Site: brandenburg
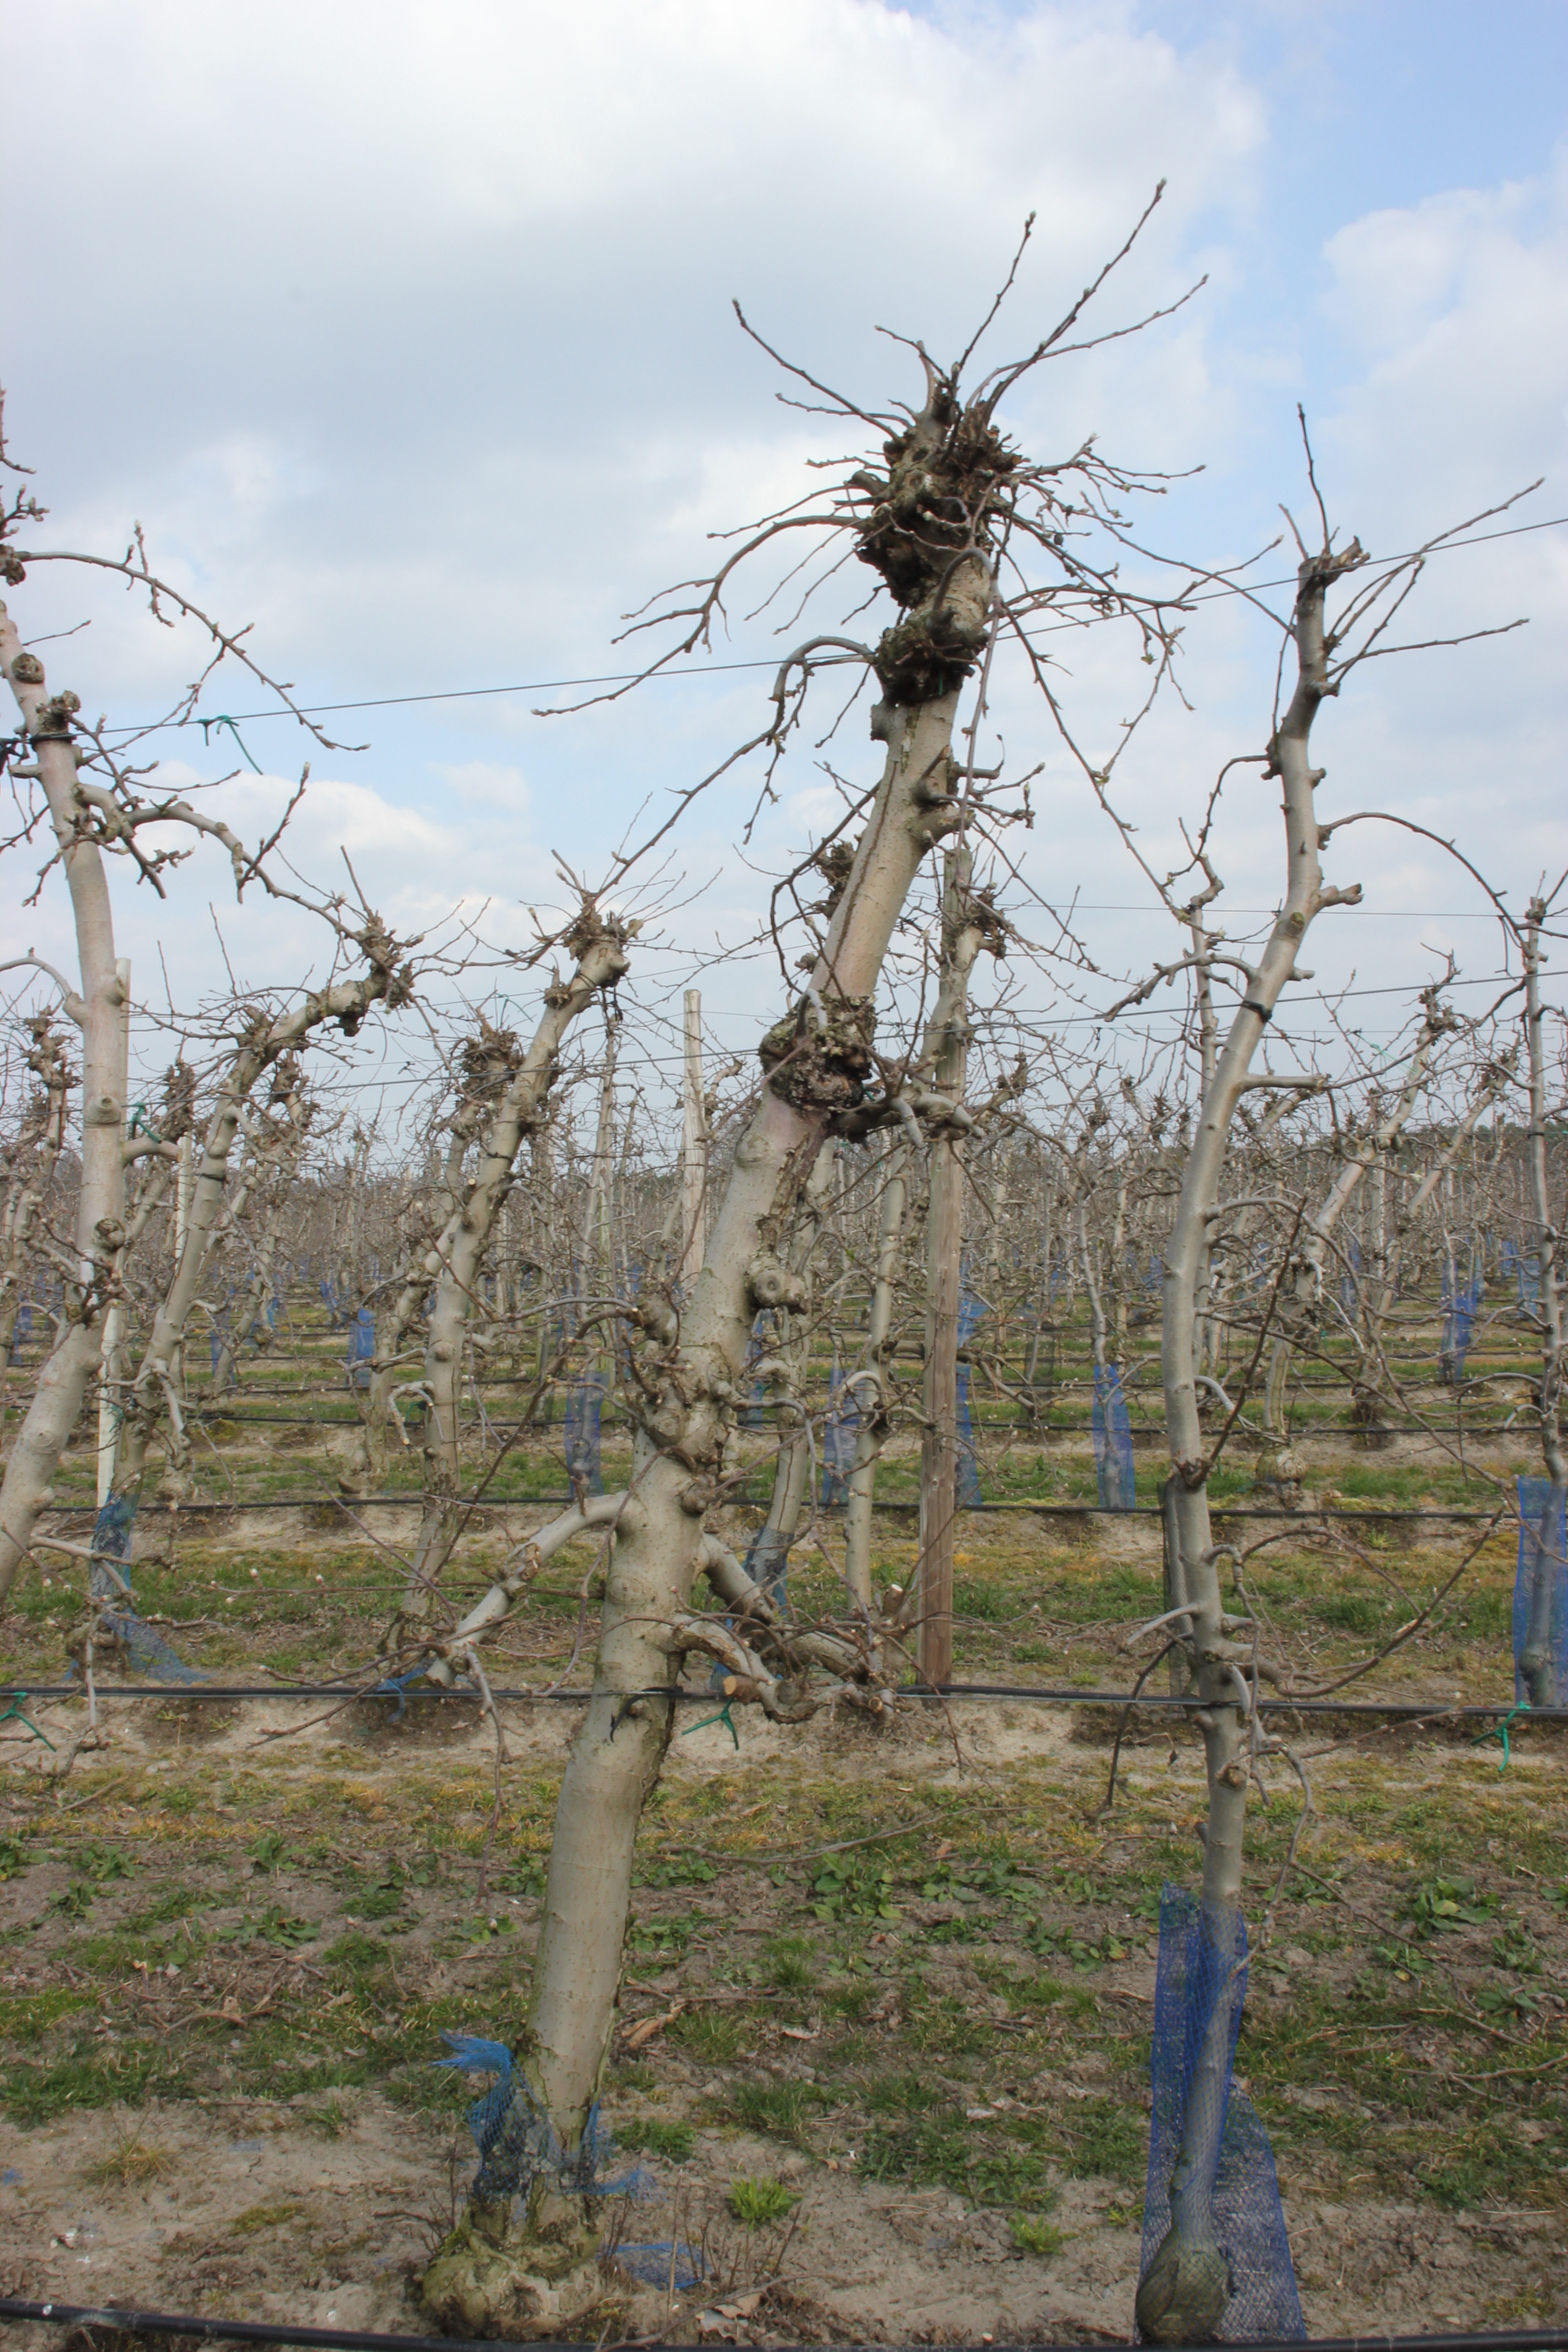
Growth stage (BBCH 03): Bud development